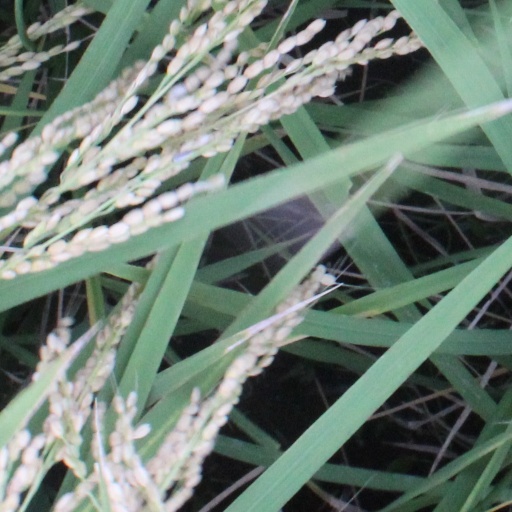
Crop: rice